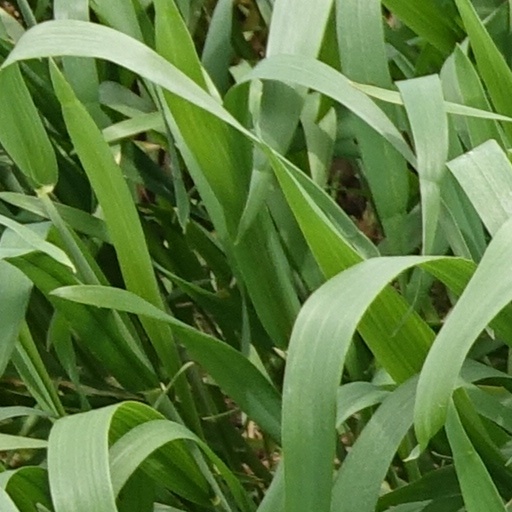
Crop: wheat